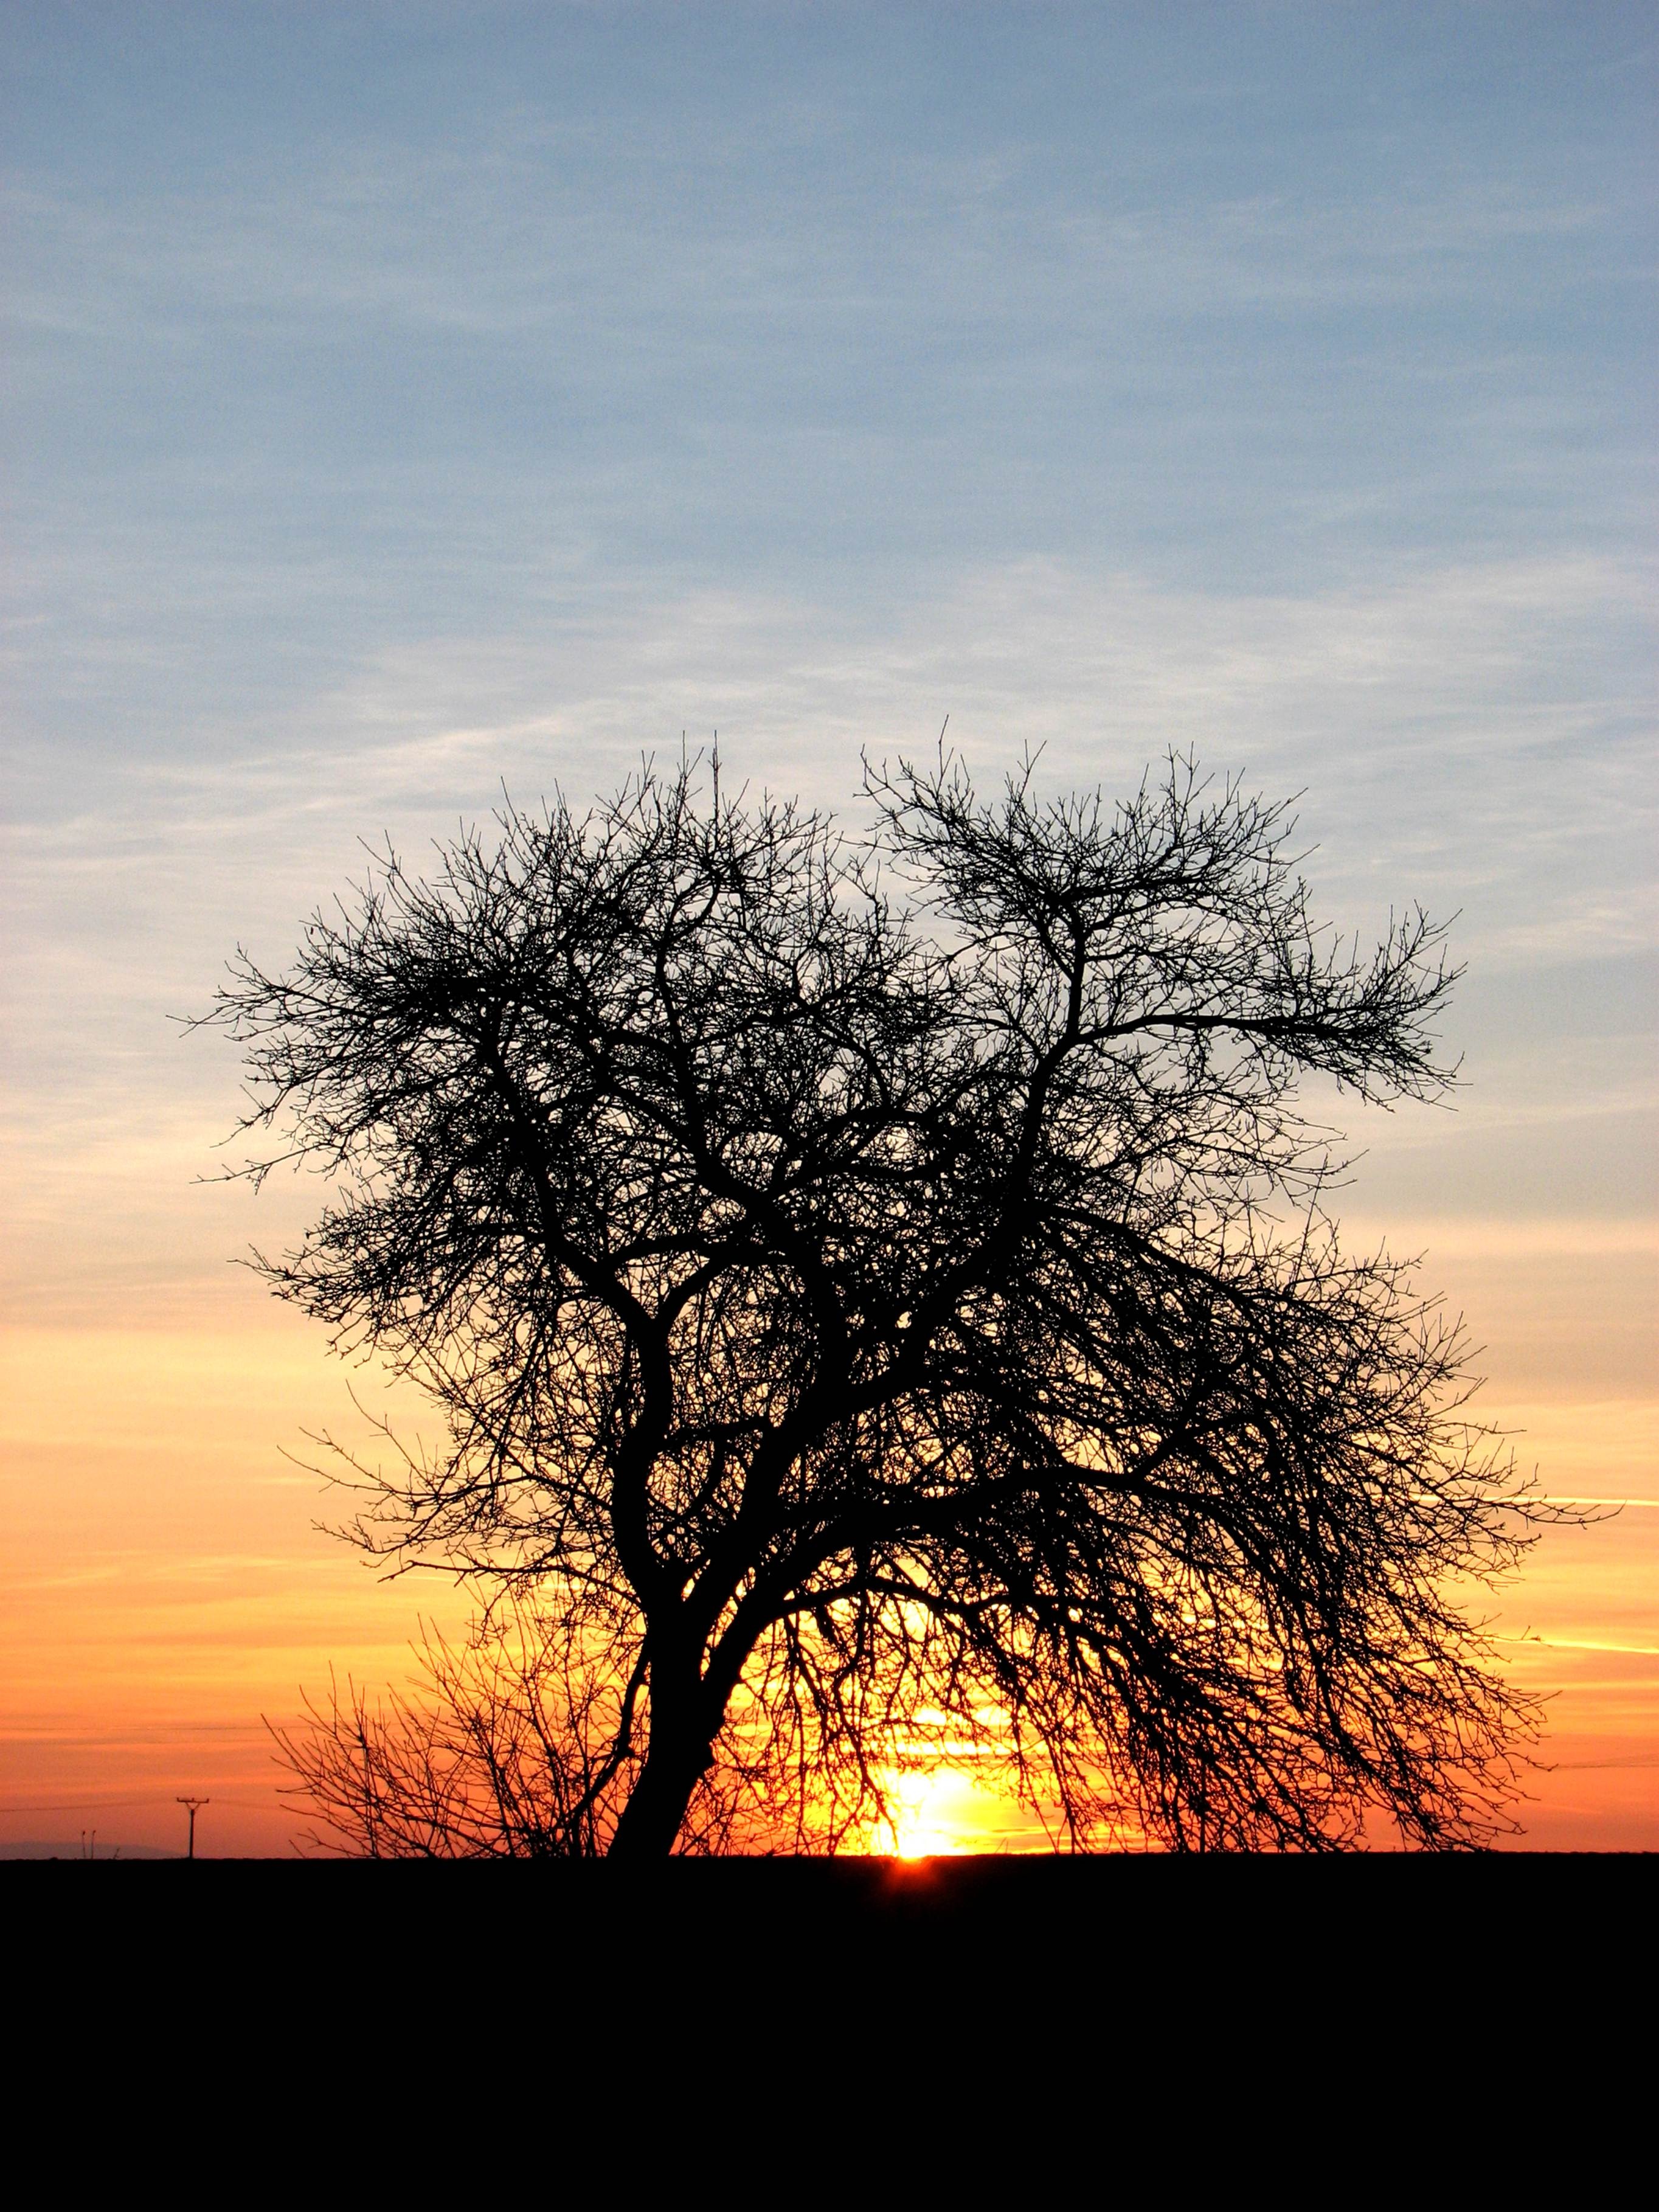
tree, nature, horizon, branch, light, cloud, plant, sky, wood, sunrise, sunset, field, prairie, sunlight, morning, dawn, dusk, evening, savanna, plain, in the evening, afterglow, atmospheric phenomenon, woody plant